Asahino Station

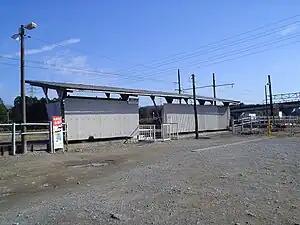
Asahino Station, December 2008

is a passenger railway station in located in the city of Higashiōmi, Shiga Prefecture, Japan, operated by the private railway operator Ohmi Railway. It is on the border of the city, and the platform extends into the neighboring town of Hino.